Saint-Aubin-Sauges

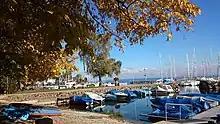
Port Conty in Saint-Aubin-Sauges on Lake Neuchatel

Saint-Aubin-Sauges has an area, , of . Of this area, or 47.7% is used for agricultural purposes, while or 38.3% is forested. Of the rest of the land, or 13.5% is settled (buildings or roads) and or 0.3% is unproductive land.